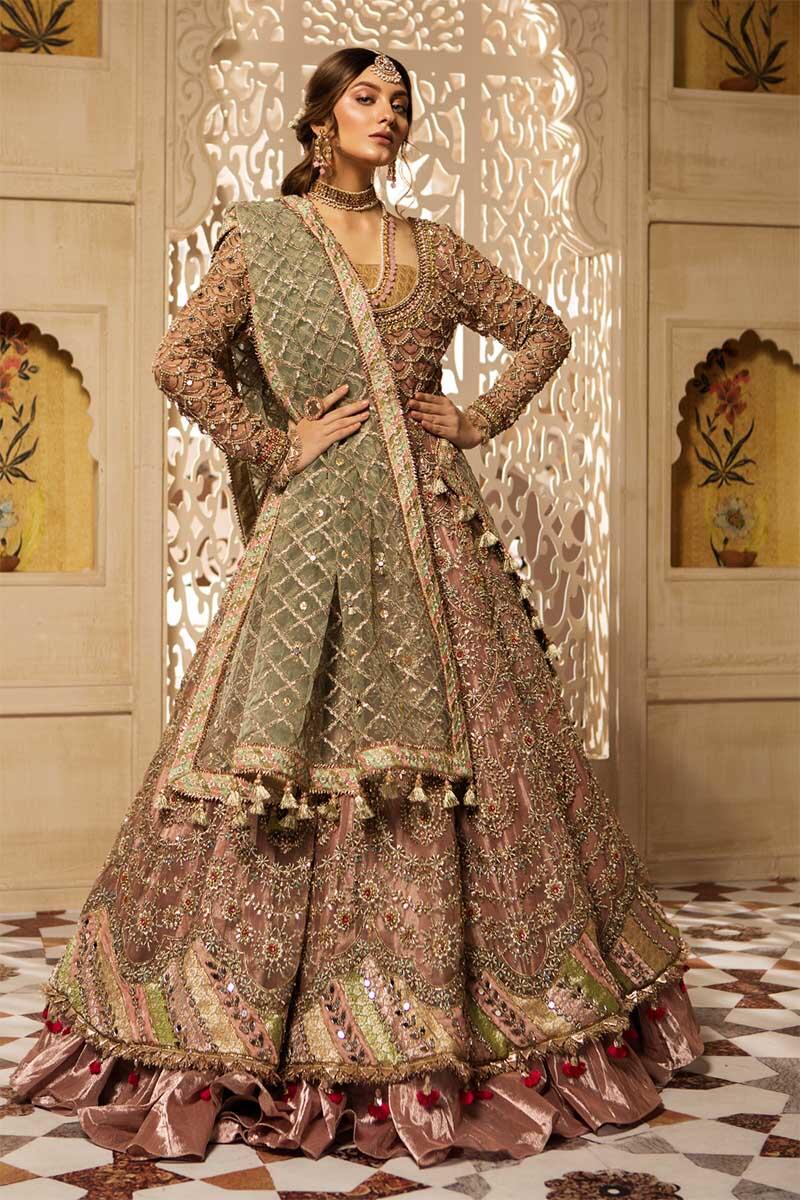
moss pakistani wedding dress